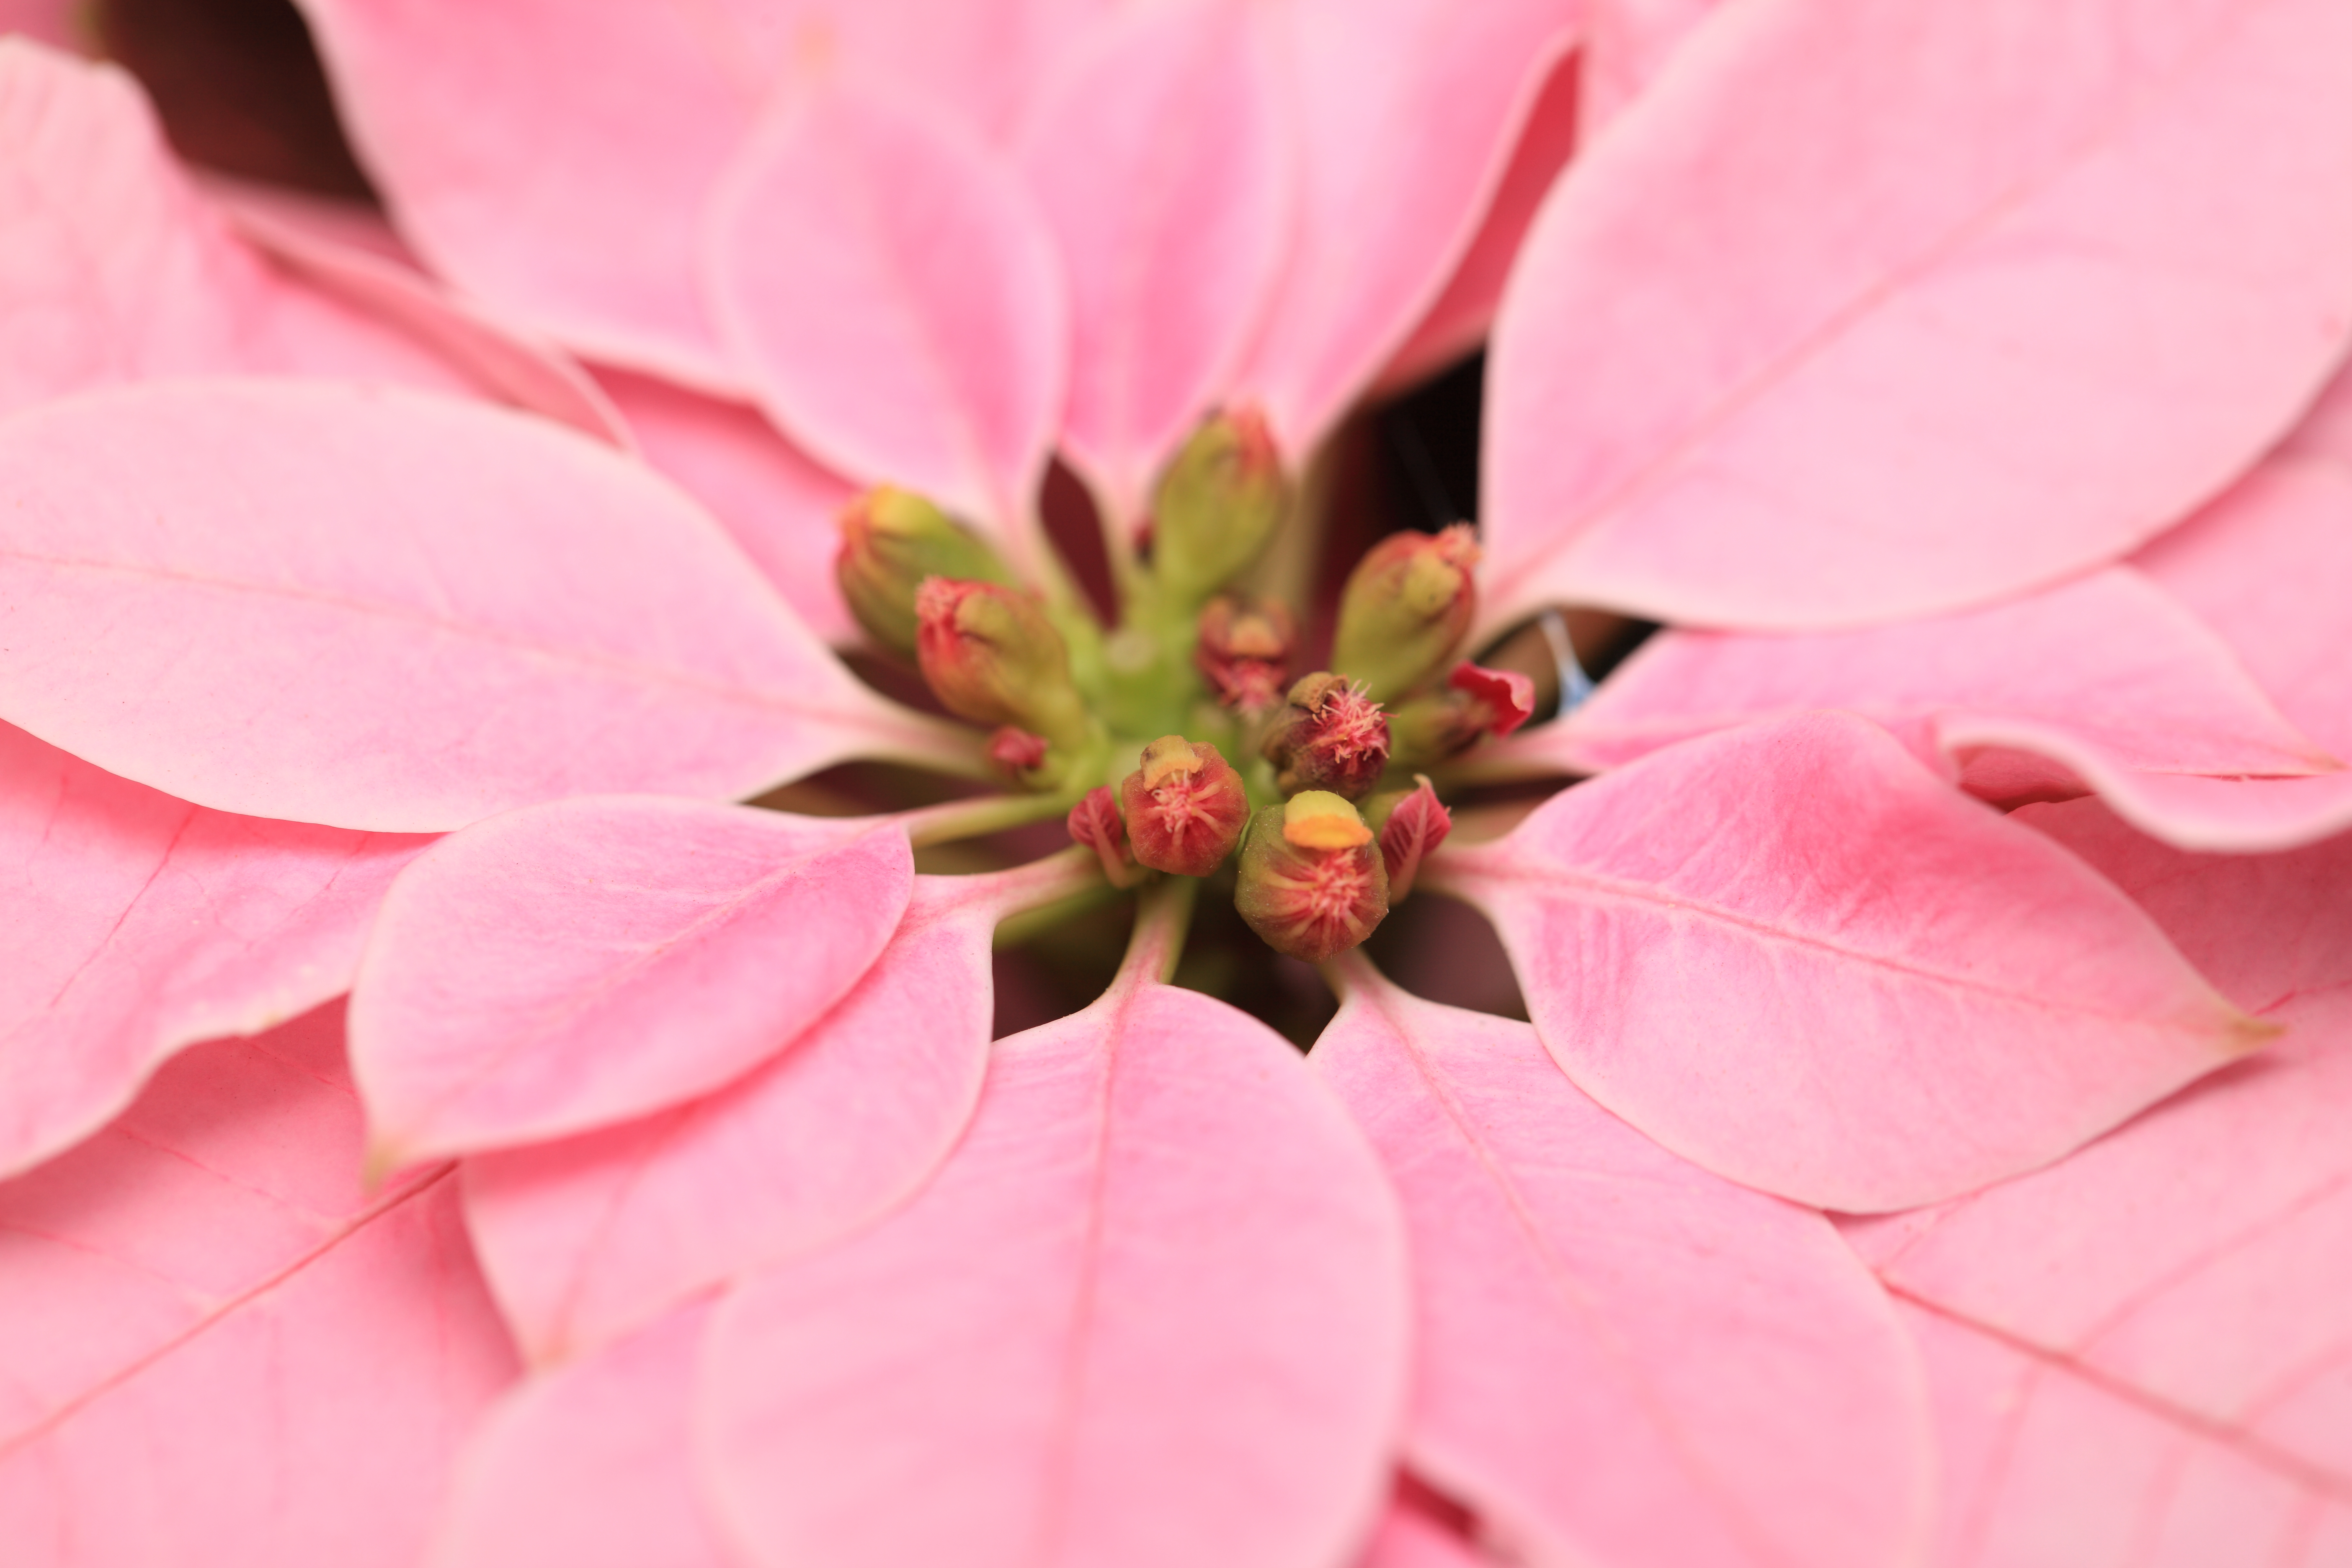
blossom, plant, photography, leaf, flower, petal, high, macro, botany, pink, flora, close up, cool image, 5d, hires, poinsettia, markii, hi, res, resolution, pulcherrima, euphorbia, chibaken, chibashi, macro photography, flowering plant, land plant